Mike Heath (baseball)

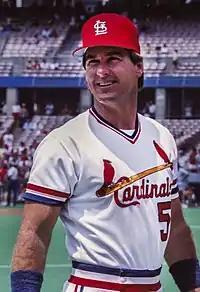
Heath during his one season with the St.Louis Cardinals, 1986.

Drafted by the New York Yankees in the second round of the 1973 Major League Baseball draft, Heath made his major league debut with the team on June 3, 1978, at the age of 23. He hit .228 in 33 games with the 1978 Yankees and appeared in one game of the 1978 World Series.